Geraldine Harmsworth

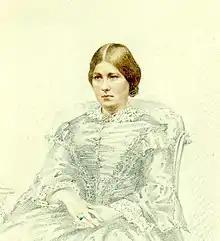

Geraldine Mary Harmsworth ("née" Maffett; 24 December 1838 – 29 August 1925) was an Irish matriarch.